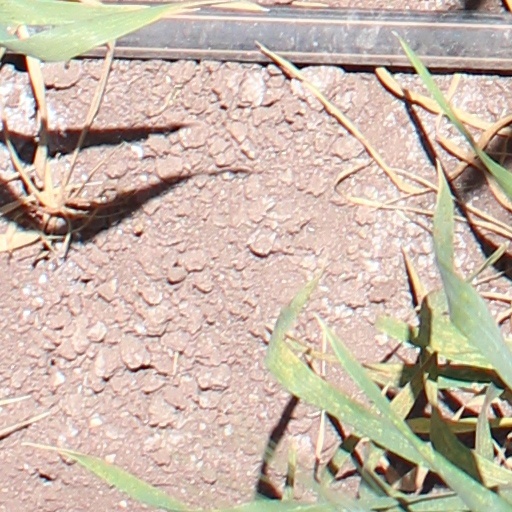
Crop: wheat